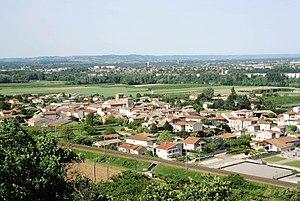
Champagne (Ardèche) détail
Champagne est une commune française, située dans le département de l'Ardèche en région Auvergne-Rhône-Alpes.